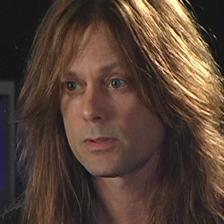
Age: 45